Sakan Ryokan

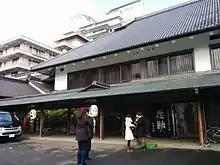
Front view of Sakan Hotel

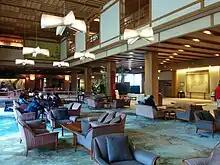
Sakan Hotel lobby

Sakan Ryokan or "Hotel Sakan" (ホテル佐勘) is an historic ryokan (Japanese inn) located in Sendai, Miyagi Prefecture, Japan. The inn is over 1,000 years old, and is located within the spa resort named "Akiu Spa," which has four communal onsen (baths) that are supplied by natural hot springs. The hot springs are one of the three oldest ones in Japan, and are located near the Natori River. The inn was originally started by a man named Kanzaburo Satoh, whom the inn is named after. Ownership of the inn has been handed down to Satoh's descendants for 34 generations. It is located next to the 400 year old Iwanumaya Hotel.